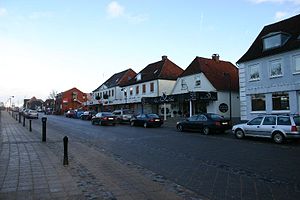
Padborg / Galleri
Padborg er en dansk grænseby i Sønderjylland med 4.337 indbyggere, beliggende 6 km nord for Flensborg-bydelen Harreslev i Tyskland, 5 km sydvest for Kruså og 26 km syd for Aabenraa. Byen hører til Aabenraa Kommune og ligger i Region Syddanmark.